Butterfly knife

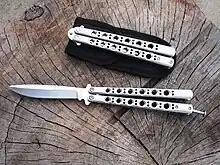
Butterfly knives in closed and open positions

A balisong, also known as a butterfly knife, fan knife or Batangas knife, is a type of folding pocketknife that originated in the Philippines. Its distinct features are two handles counter-rotating around the tang such that, when closed, the blade is concealed within grooves in the handles. A latch sometimes holds the handles together; typically mounted on the one facing the cutting edge (the "bite handle"). An exceptionally large balisong is called a balisword.